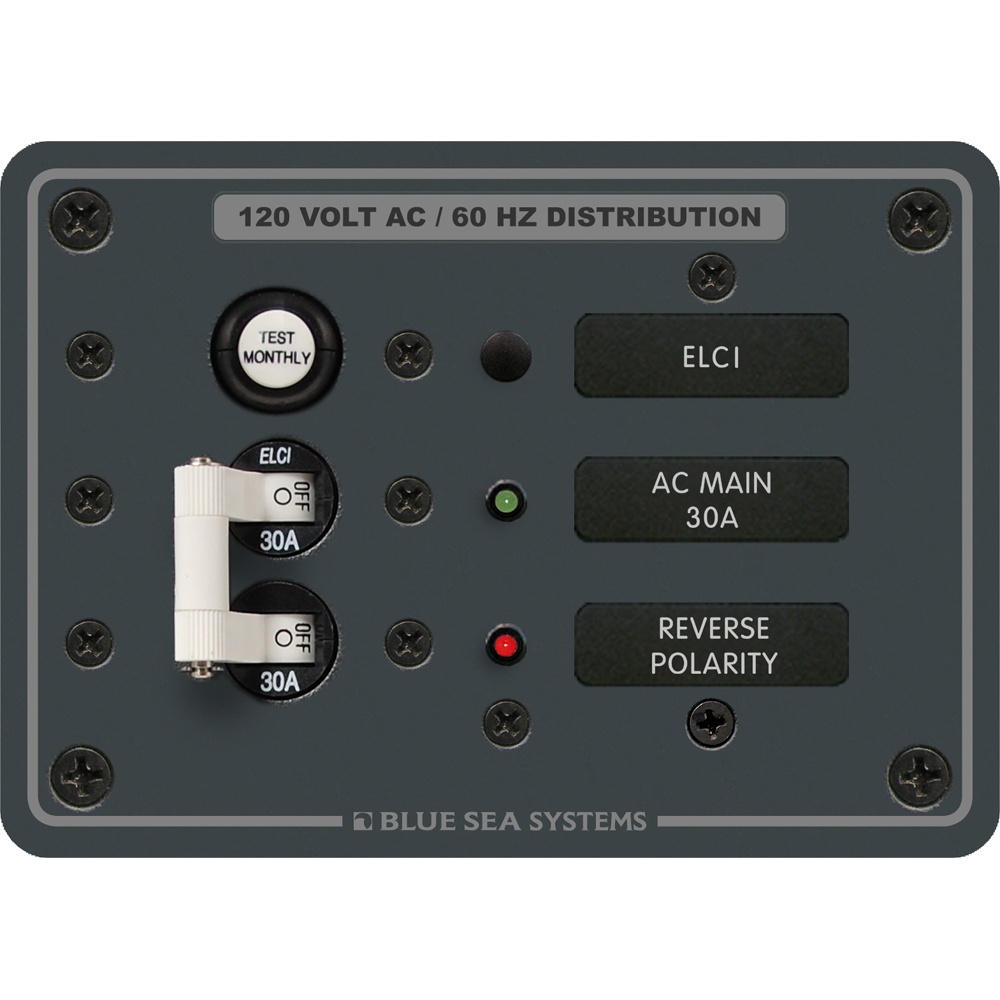
Blue Sea 8100 ELCI GFCI Panel [8100]
Brand: Blue Sea Systems
ELCI Main 30A Double Pole One 30A AC ELCI Main Residual Current Circuit Breaker, leakage trip amperate - 30 mA ELCI provides overcurrent and leakage protection per ABYC E-11 for whole boat shore power protection Red " Reverse Polarity" LED All circuit label positions are backlit "ON" indicating LEDs Specifications Nominal Voltage 120V AC Leakage Trip Amps 30mA Height 5.25" (133.35mm) Width 3.75" (95.25mm) Depth 3.50" (88.9mm) Weight 2.25lb (1.02kg) WARNING: This product can expose you to chemicals including di(2-ethylhexyl)phthalate (dehp) which is known to the State of California to cause cancer, birth defects or other reproductive harm. For more information go to P65Warnings.ca.gov . Specifications: AC/DC: AC Voltage: 120v Box Dimensions: 5"H x 9"W x 12"L WT: 2 lbs UPC: 632085081003 Quick Guide (pdf) Owner's Manual (pdf)
Category: Hardware > Power & Electrical Supplies > Electrical Mount Boxes & Brackets > Mount Boxes